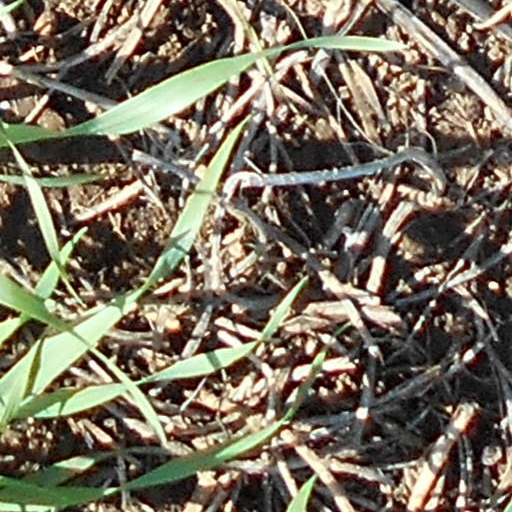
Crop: wheat